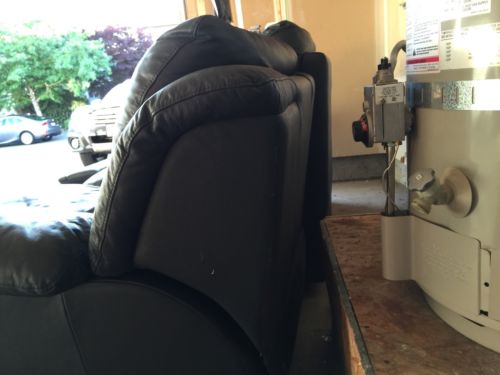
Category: sofa